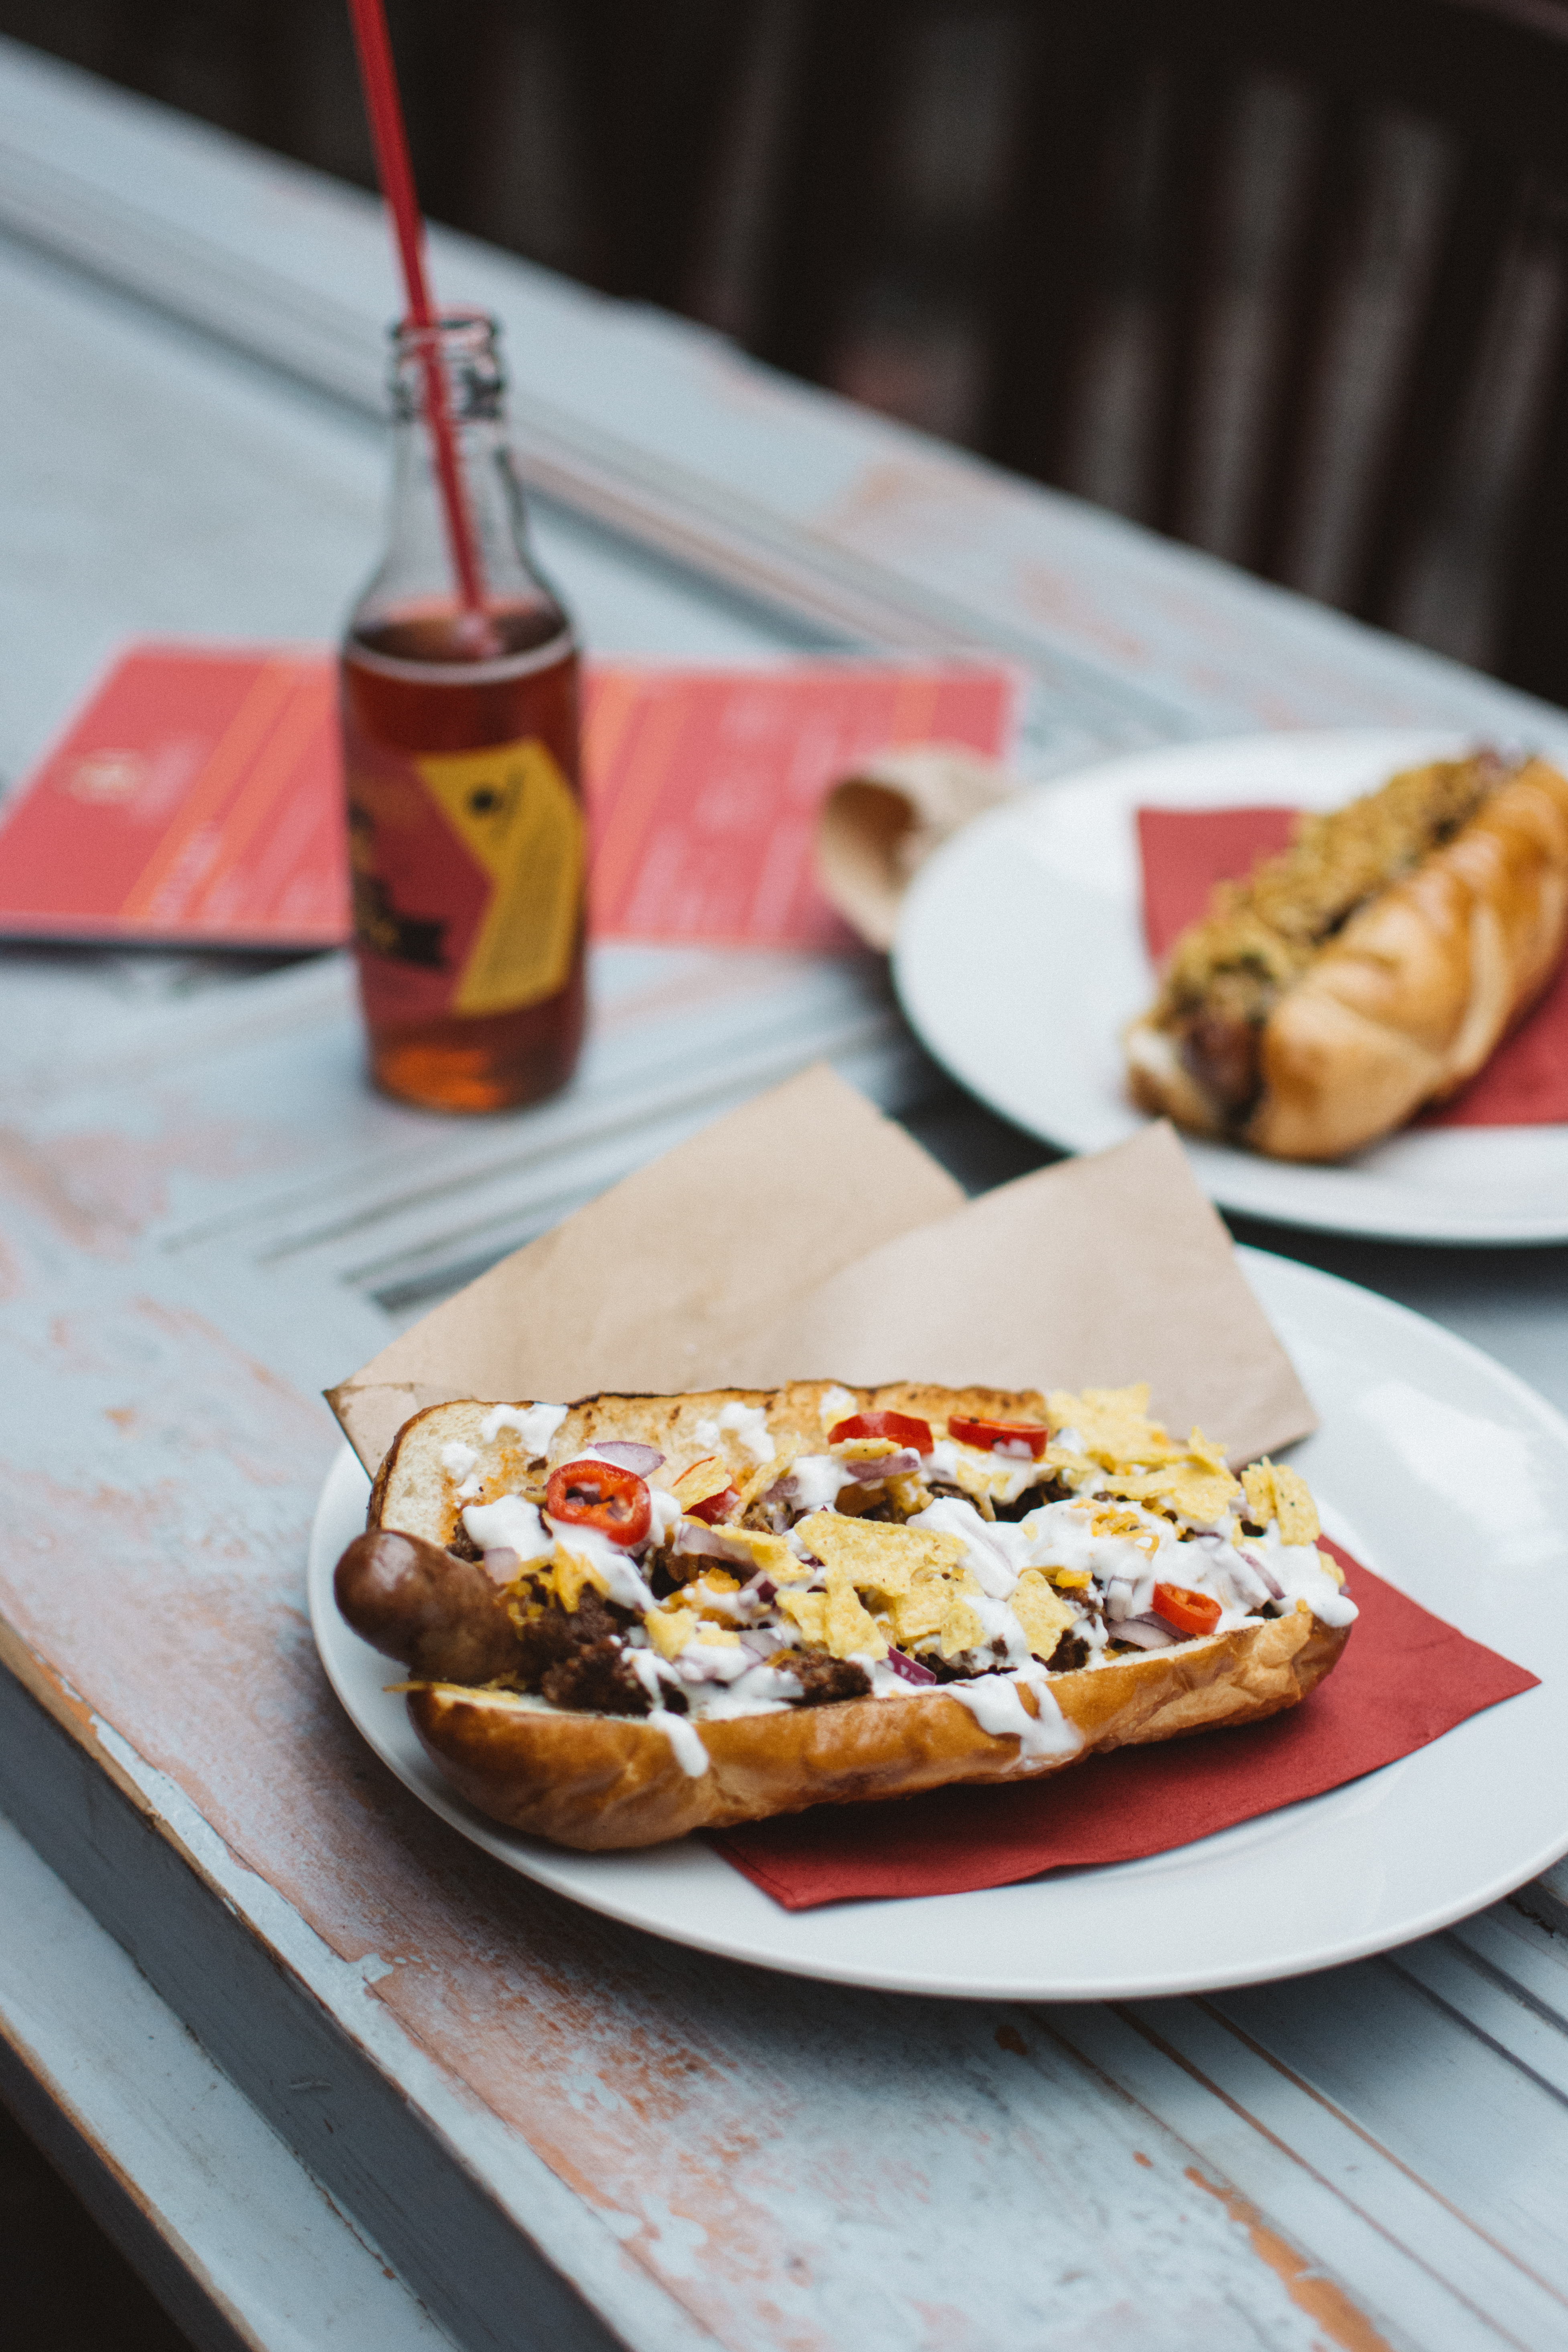
dish, food, cuisine, ingredient, fast food, finger food, staple food, produce, junk food, recipe, baked goods, brunch, appetizer, american food, flatbread, breakfast, meal, dessert, italian food, bruschetta, meat, chili dog